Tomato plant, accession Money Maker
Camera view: vertical (180 deg); turntable rotation: 300 degrees
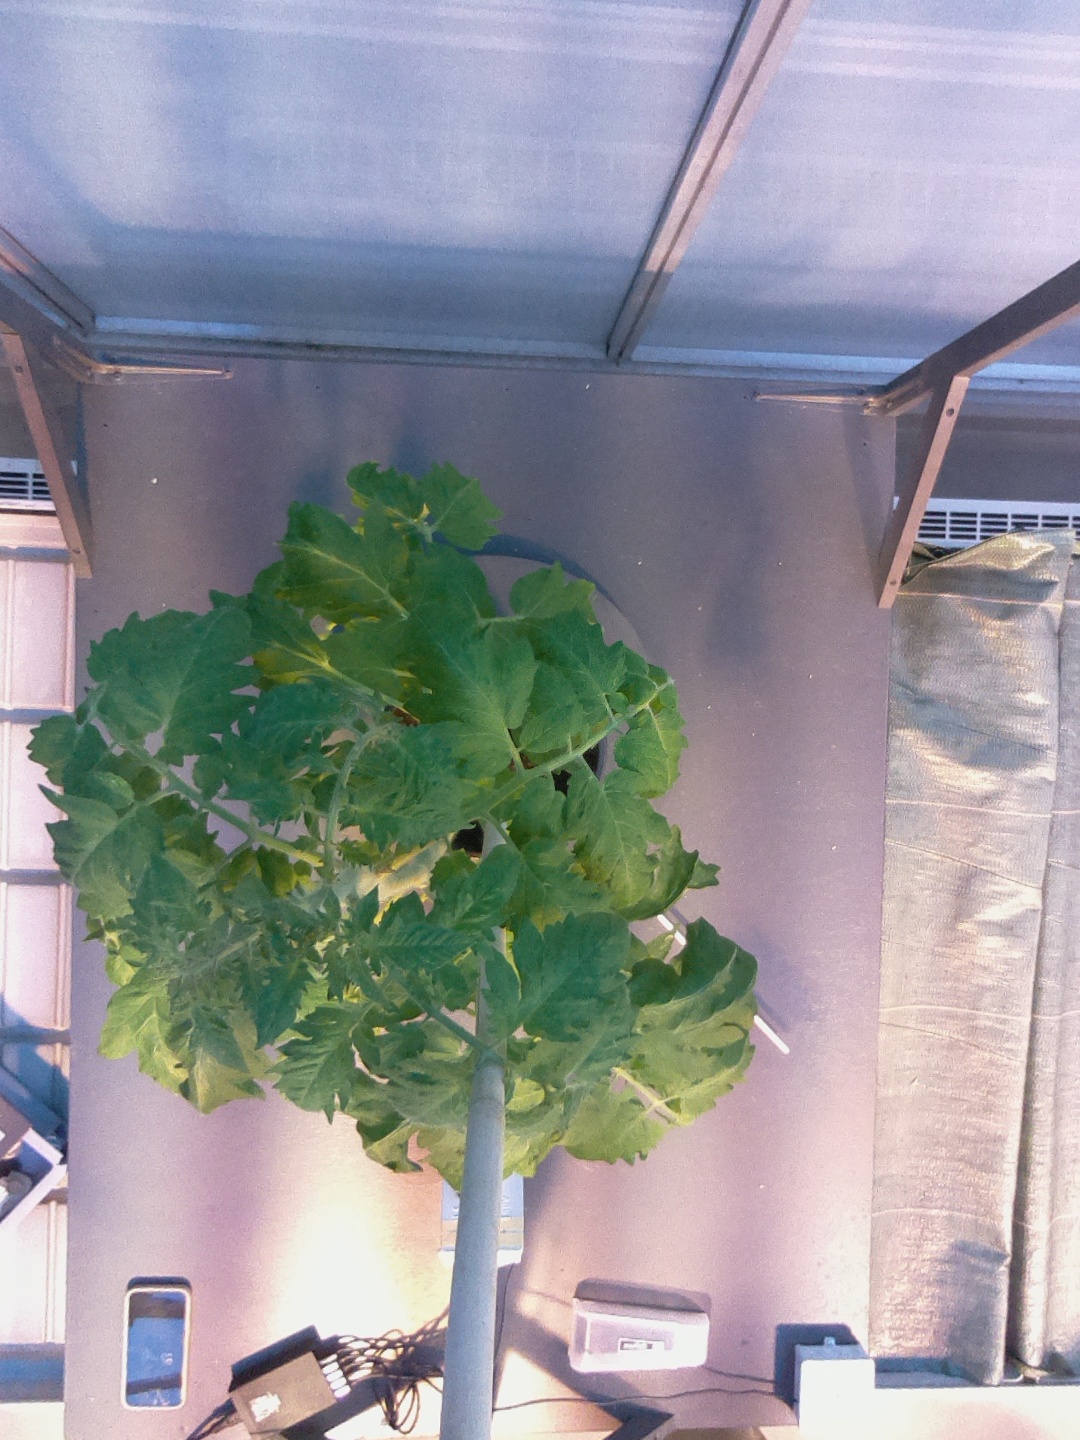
BBCH growth stage 61: 10%-20% of flowers open